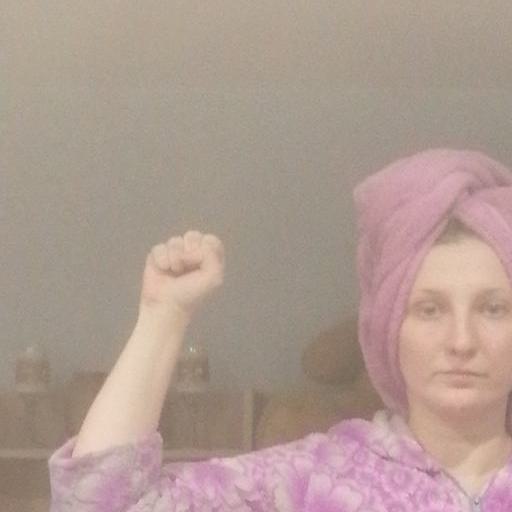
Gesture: fist